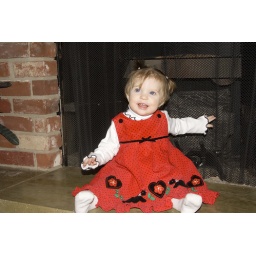
This dress was given to her by Great Grandma Anna. She looked so cute in it.